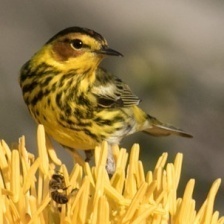
Species: CAPE MAY WARBLER
Scientific name: SETOPHAGA TIGRINA